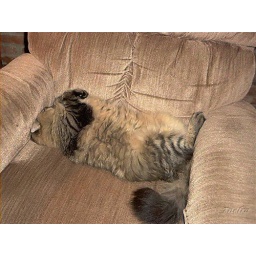
cat nap in chair